Webb Gillman

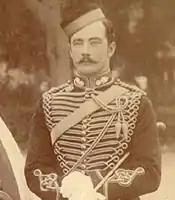
Lieutenant Webb Gillman 1896

General Sir Webb Gillman, (26 October 1870 – 20 April 1933) was a British Army general during the First World War.